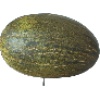
Label: Melon Piel de Sapo 1